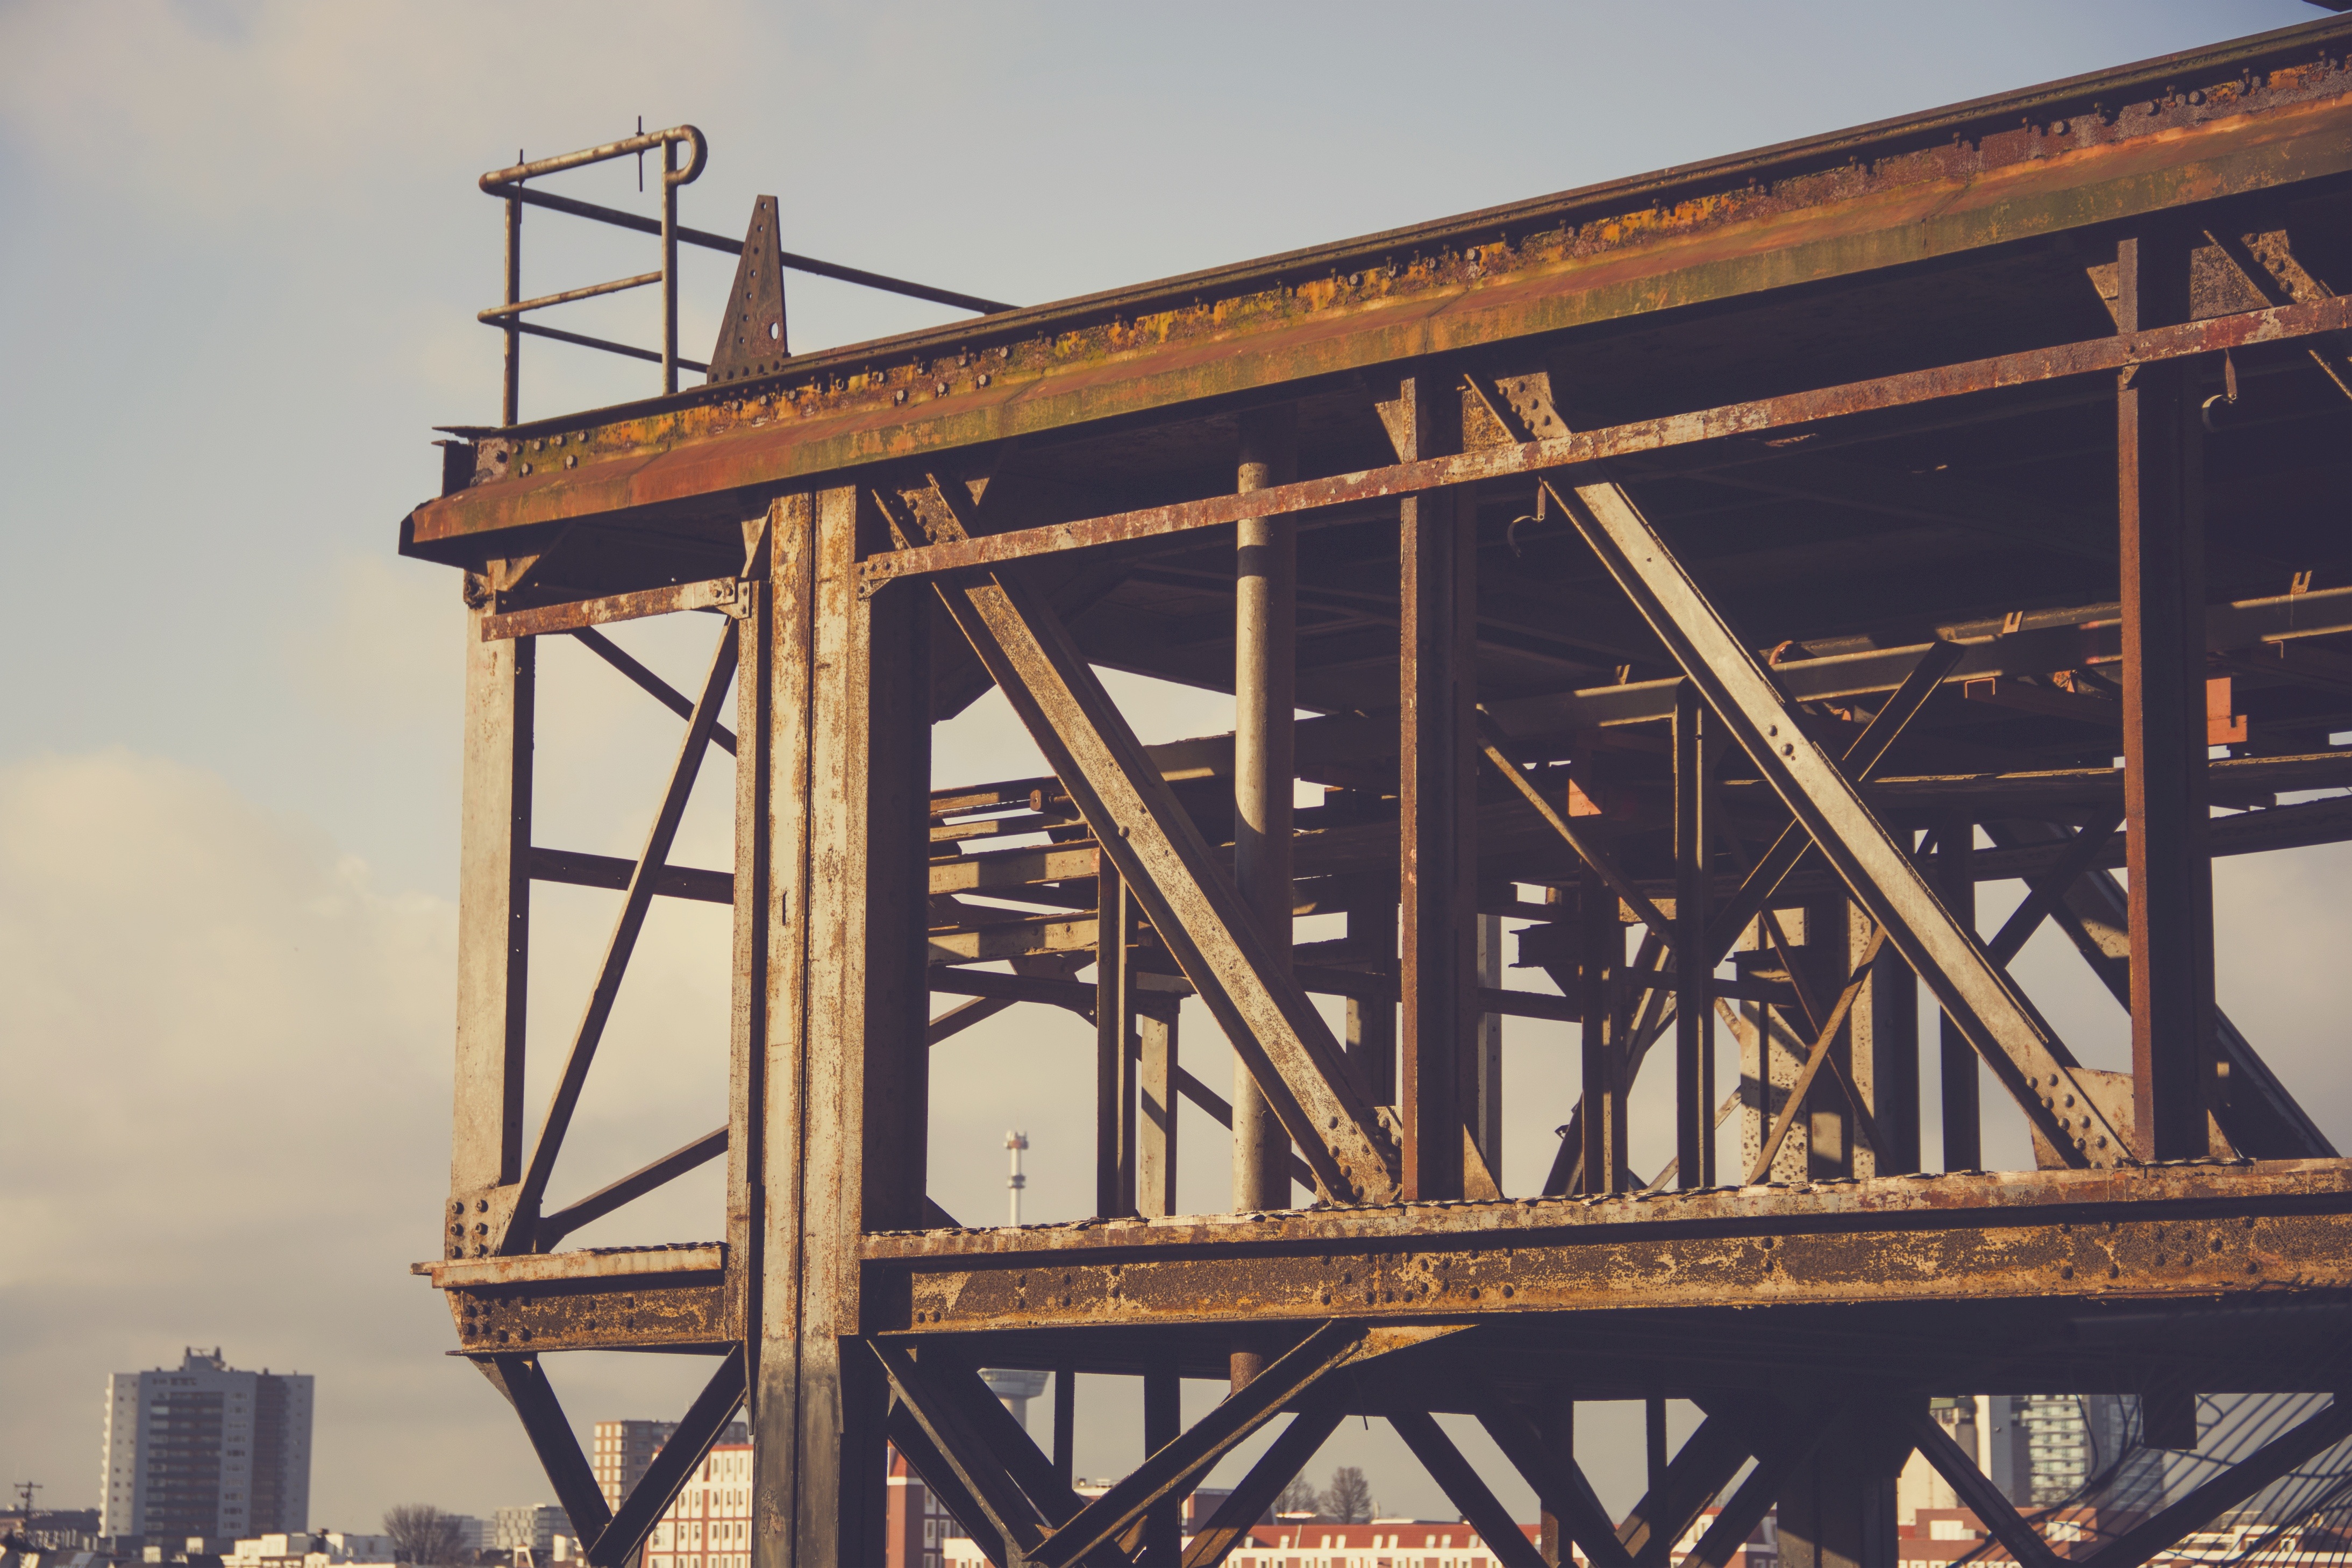
ocean, dock, bridge, city, urban, steel, transport, rust, construction, harbor, harbour, industry, port, decay, netherlands, rotterdam, truss bridge, girder bridge